Question: Please indicate a possible affordance area of the jump_skis that can be used for standing on
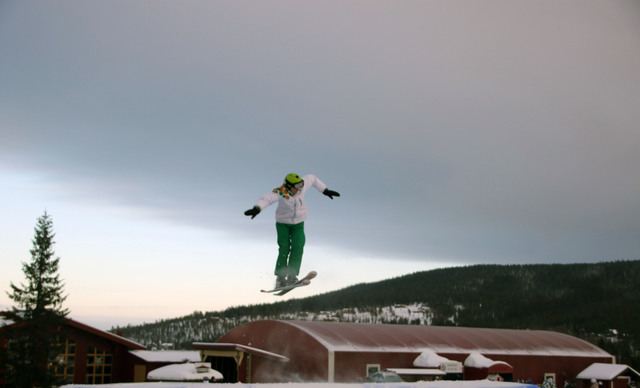
Answer: [254.003, 263.246, 326.915, 300.841]